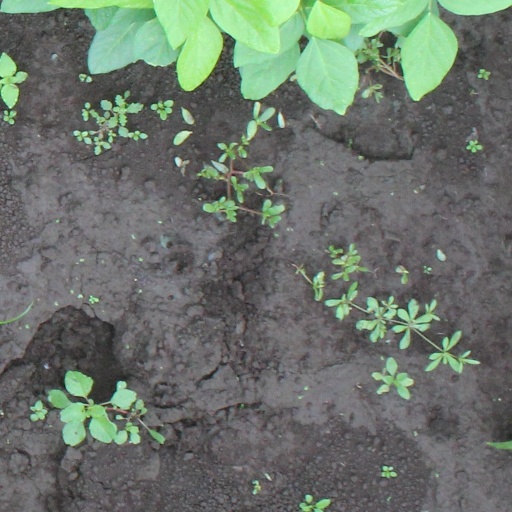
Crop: soybean